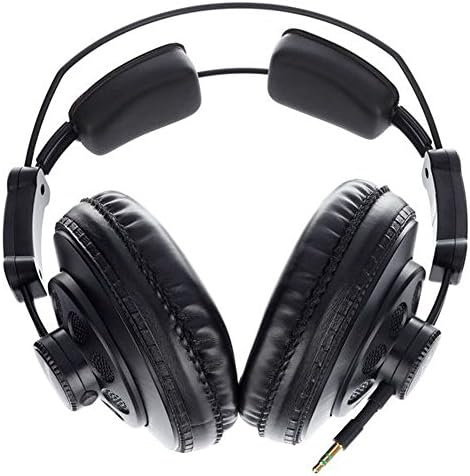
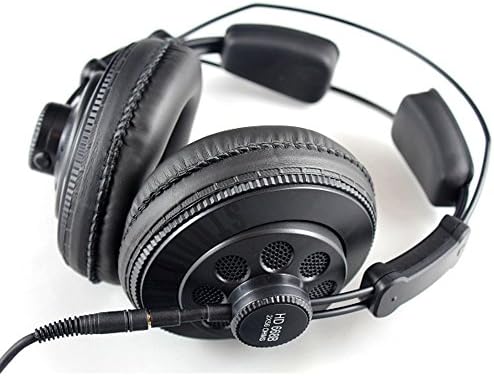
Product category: headphones
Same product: yes